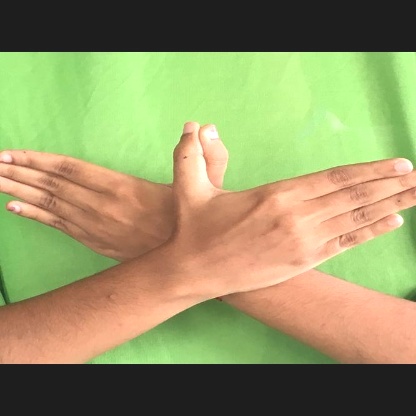
Mudra: Garuda